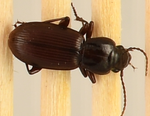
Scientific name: Pterostichus restrictus
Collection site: Niwot Ridge NEON (NIWO), plot NIWO_010